Archibald Denny

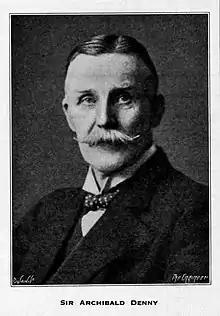
Archibald Denny, c.1910

Sir Archibald Denny, 1st Baronet FRSE LLD (1860–1935), was a Scottish naval architect who was owner of the huge Clyde shipbuilding company of William Denny and Brothers and was granted a baronetcy in 1913, thereby giving birth to the Denny baronets of Dumbarton. Unusually as an owner, he also interested himself directly in the design of ships. He was president of the Institute of Marine Engineers. The company, usually simply referred to as Dennys, had the highest output and tonnage of any of the Clyde shipbuilders, ranking them as one of the world’s largest companies at that time.